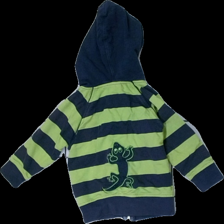
View: back
Type: Hoodie
Category: Children
Brand: Not in the list
Brand text on label: rabbido
Colors: Blue, Green
Material: 100% Cotton
Pattern: Striped
Cut: Regular
Size: 86
Season: All
Price range: <50
Recommended usage: Recycle
Description: Striped hoodie with zipper
Comment: Washed out